Education in the Philippines

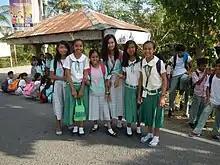
Female students in school uniform at Licab, Nueva Ecija

However, the emergence of high school education in the Philippines did not occur until 1910. It was borne out of rising numbers in enrollment, widespread economic depression, growing demand by big businesses and technological advances in factories, the emergence of electrification, and the growing need for skilled workers. High schools were created to meet this new job demand, and the curriculum focused on practical job skills that would better prepare students for professional white-collar or skilled blue-collar work. This proved beneficial for both the employer and the employee; the investment in human capital caused employees to become more efficient, which lowered costs for the employer, and skilled employees received a higher wage than those employees with just primary educational attainment.